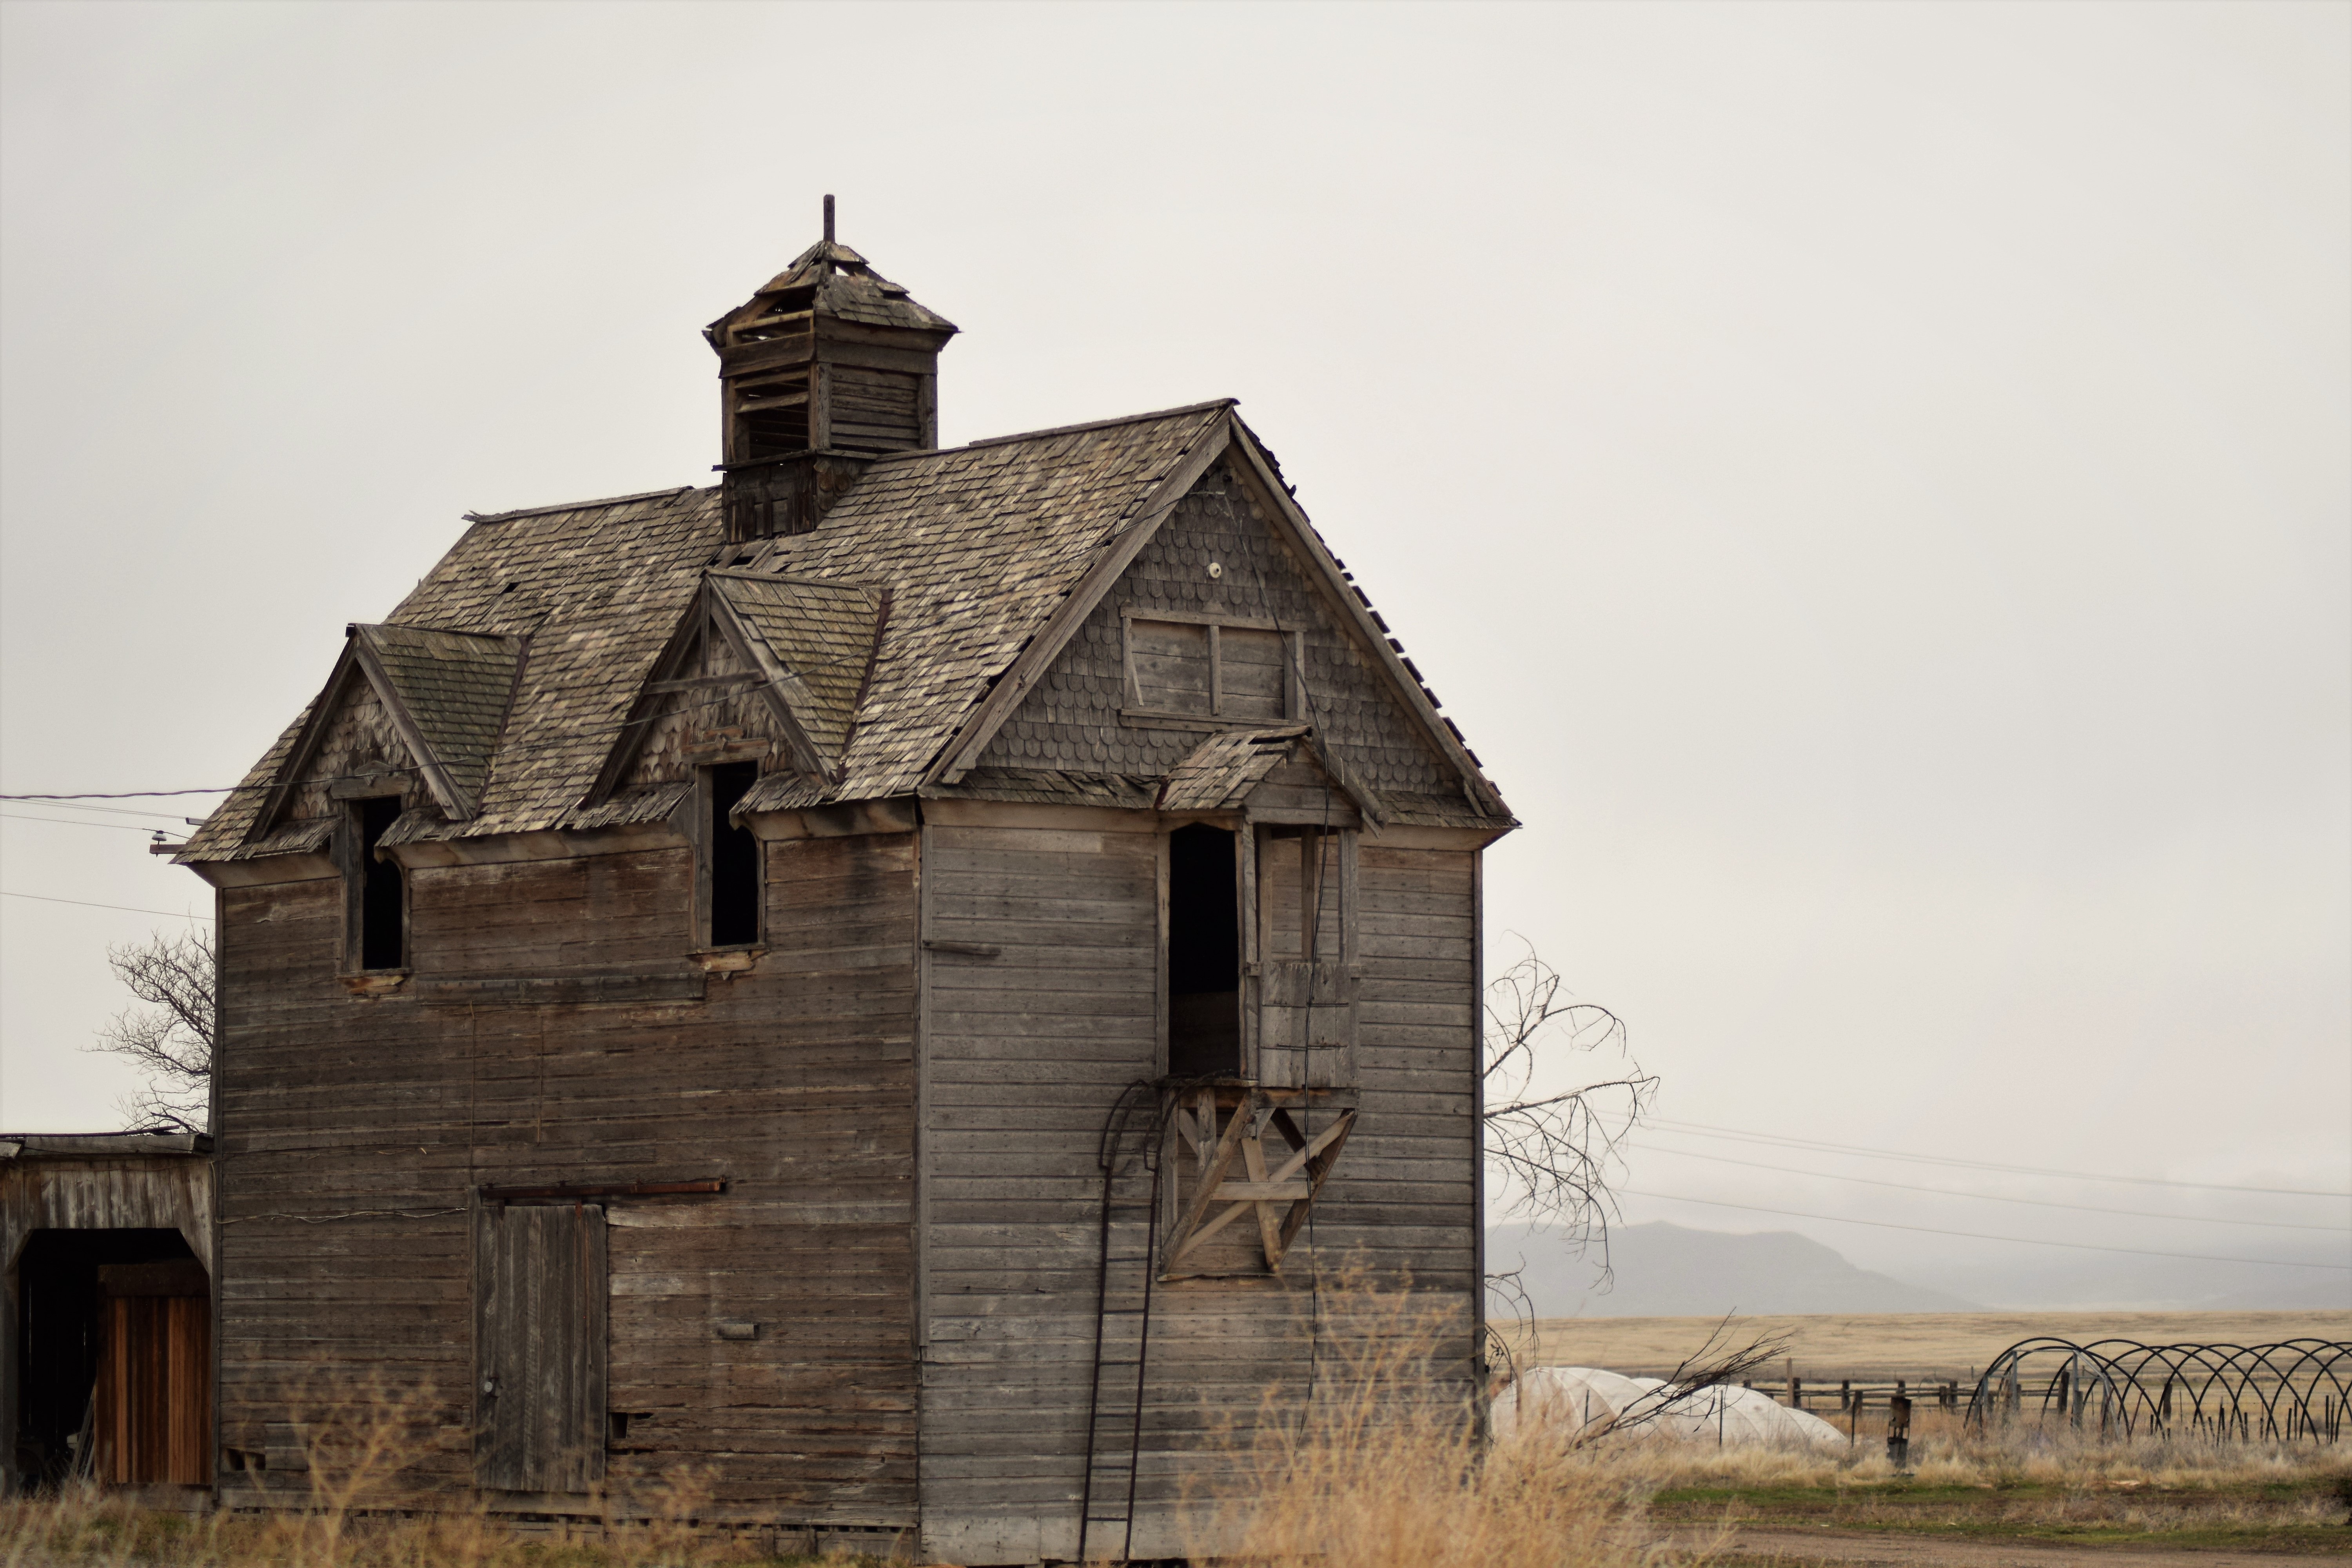
landscape, architecture, wood, farm, vintage, antique, house, building, old, home, country, tower, chapel, exterior, historic, place of worship, old house, wooden, rural area, ancient history